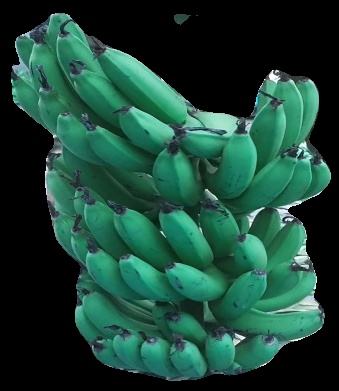
Variety: pachbale
Grade: grade3